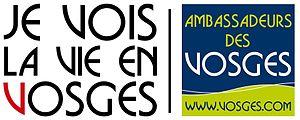
Norske Skog Golbey est une papeterie située à Golbey près d'Épinal dans le département des Vosges. Elle fait partie du groupe norvégien Norske Skog ASA qui figure parmi les leaders mondiaux de la production de papiers de publication. La construction de l'usine a représenté le premier investissement hors Norvège du groupe dans le cadre de sa stratégie d'expansion initiée à la fin des années 1980.